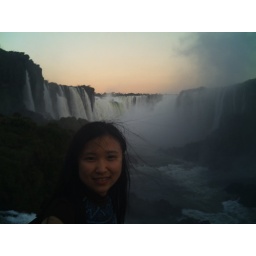
water flying in the wind